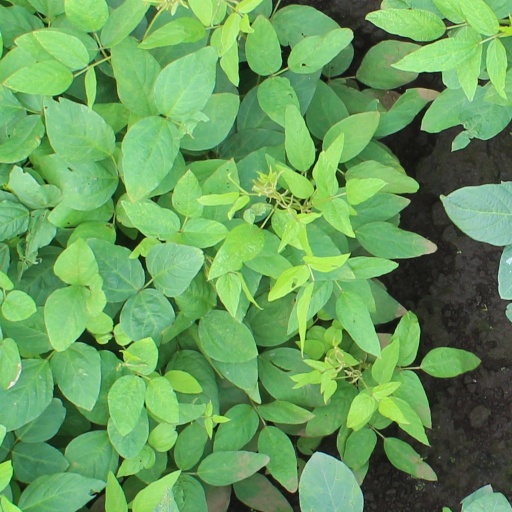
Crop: soybean